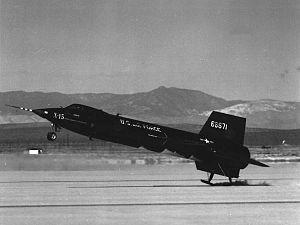
Le North American X-15 était un avion fusée hypersonique expérimental de vol suborbital américain, construit dans le cadre d'un programme de recherche sur les vols à très haute vitesse et très haute altitude. De 1960 à 1968, les trois exemplaires construits ont effectué environ 200 vols d'essais pour le compte de la NASA et de l'US Air Force, pulvérisant tous les records de vitesse et d'altitude détenus par un aéronef piloté à aile fixe.